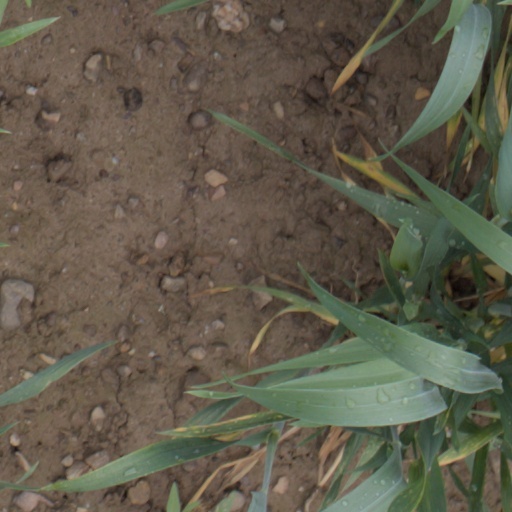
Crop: wheat